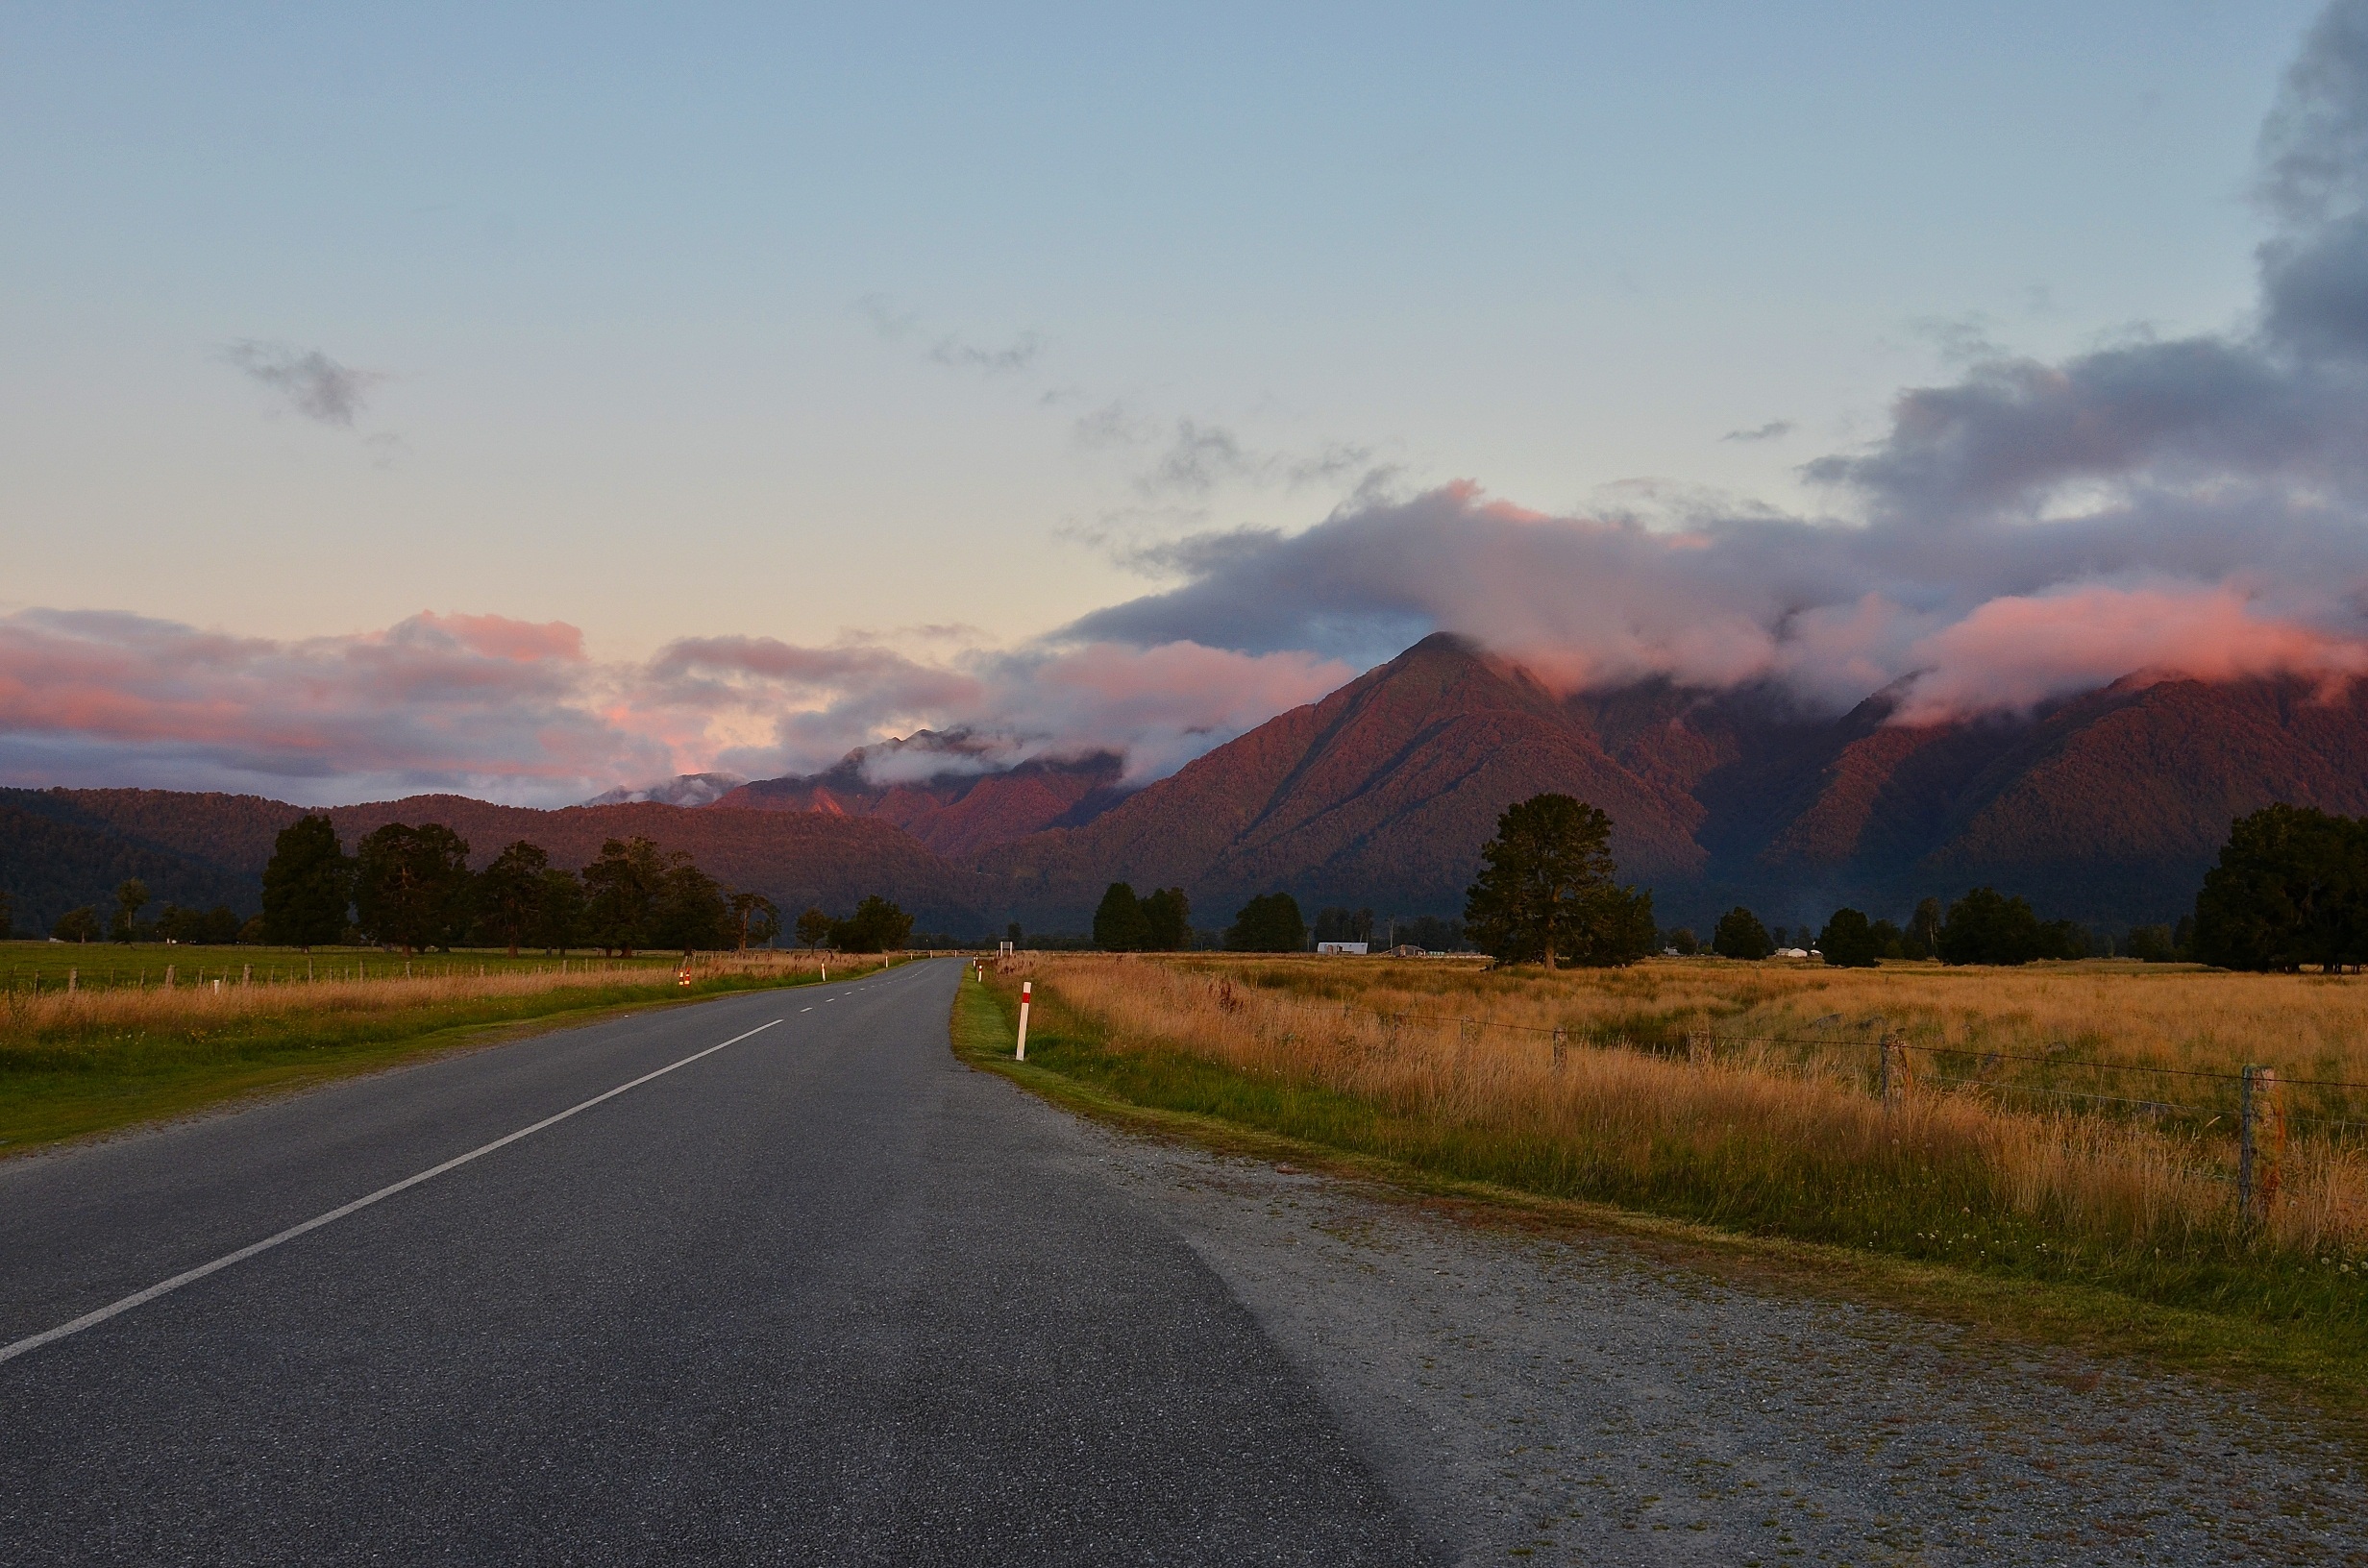
landscape, horizon, mountain, cloud, sky, sunrise, sunset, road, mist, field, prairie, morning, hill, highway, dawn, mountain range, dusk, evening, plain, road trip, infrastructure, new zealand, loch, the scenery, rural area, atmospheric phenomenon, mountainous landforms